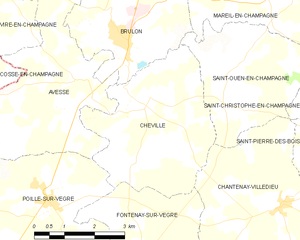
Carte des communes françaises